WDCH-FM

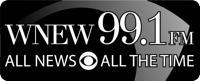
Logo as All News 99.1, 2012–15

The all-news format launched at noon on January 22, 2012. The station initially planned to launch at 5 a.m. on January 19, but postponed it due to technical problems. The station also had broadcast simultaneously in HD Radio on 94.7 FM – HD2 and 105.7 FM – HD2.